Paris by Night 82

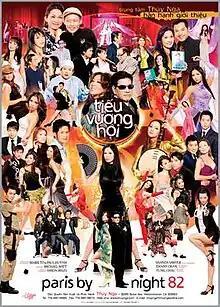
Poster for PBN 82

Paris By Night 82: Tiếu Vương Hội is a "Paris By Night" program that was filmed at Studio 40 of the Canadian Broadcasting Centre in Toronto, Canada on Saturday, March 25, 2006. It is one of Thúy Nga's "private" shows, as in, limited seats are available, and some are only invited guests only.